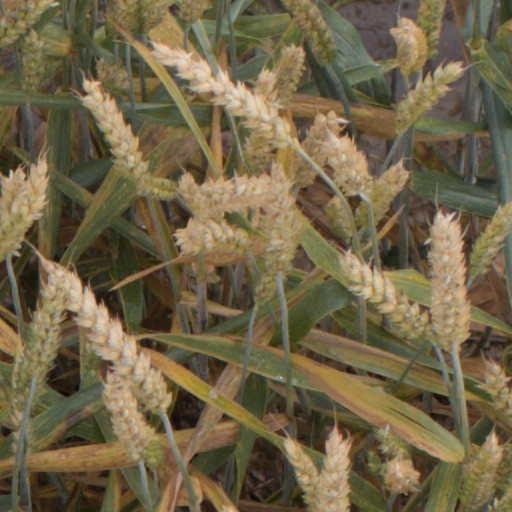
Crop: wheat